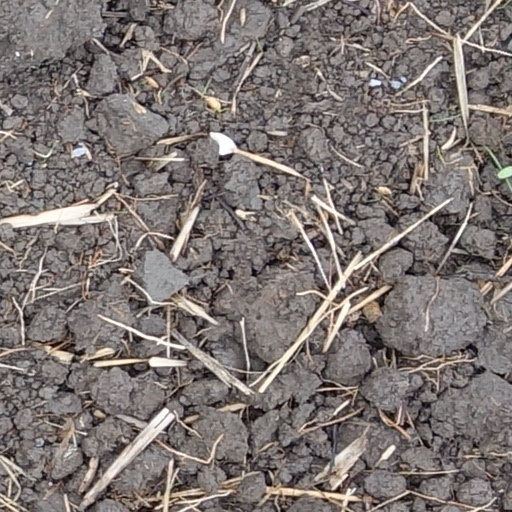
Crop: wheat